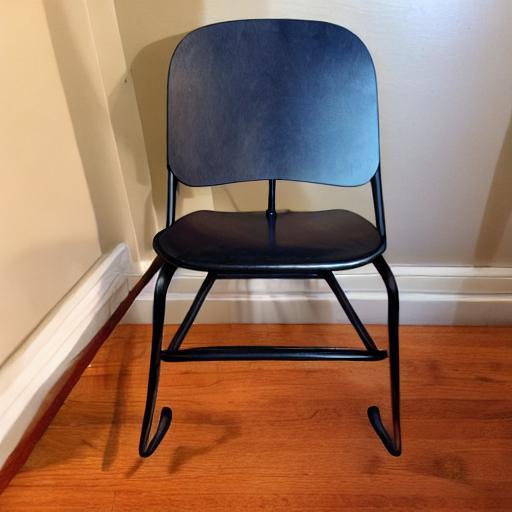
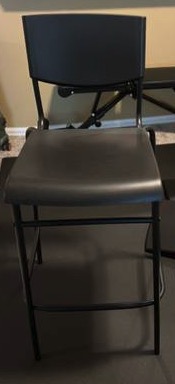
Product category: stool
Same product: no